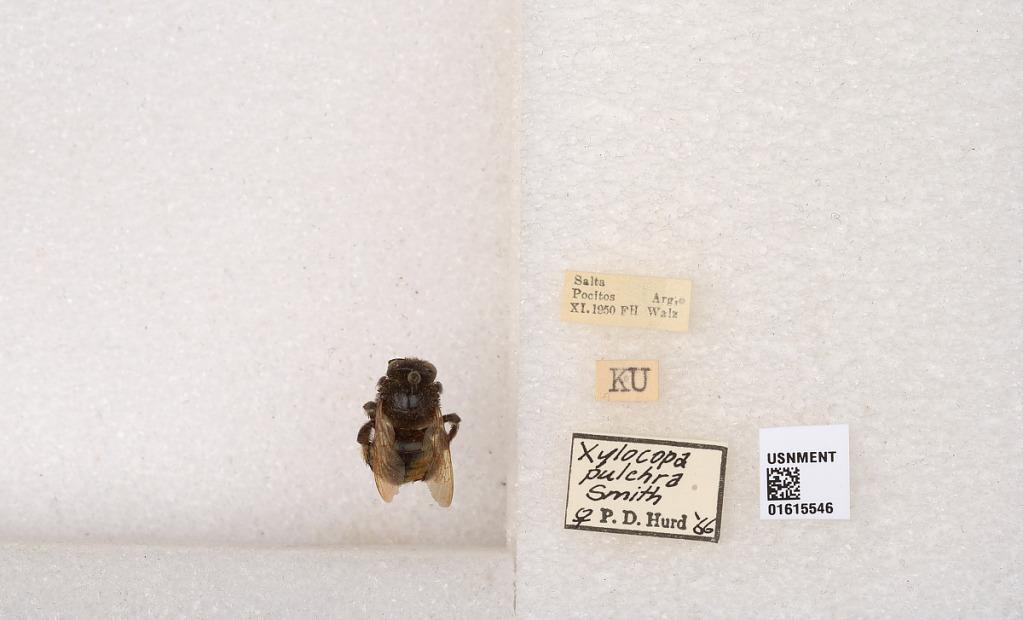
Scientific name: Xylocopa (Schonnherria) pulchra Smith
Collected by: F. Walz
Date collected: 1950-11-1
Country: Argentina
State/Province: Salta
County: Andes
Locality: Salta Pocitos
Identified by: Hurd, P. D.